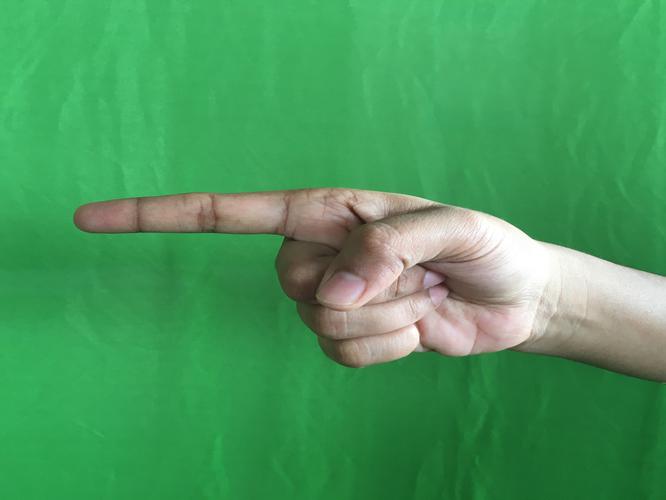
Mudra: Suchi
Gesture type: single_hand